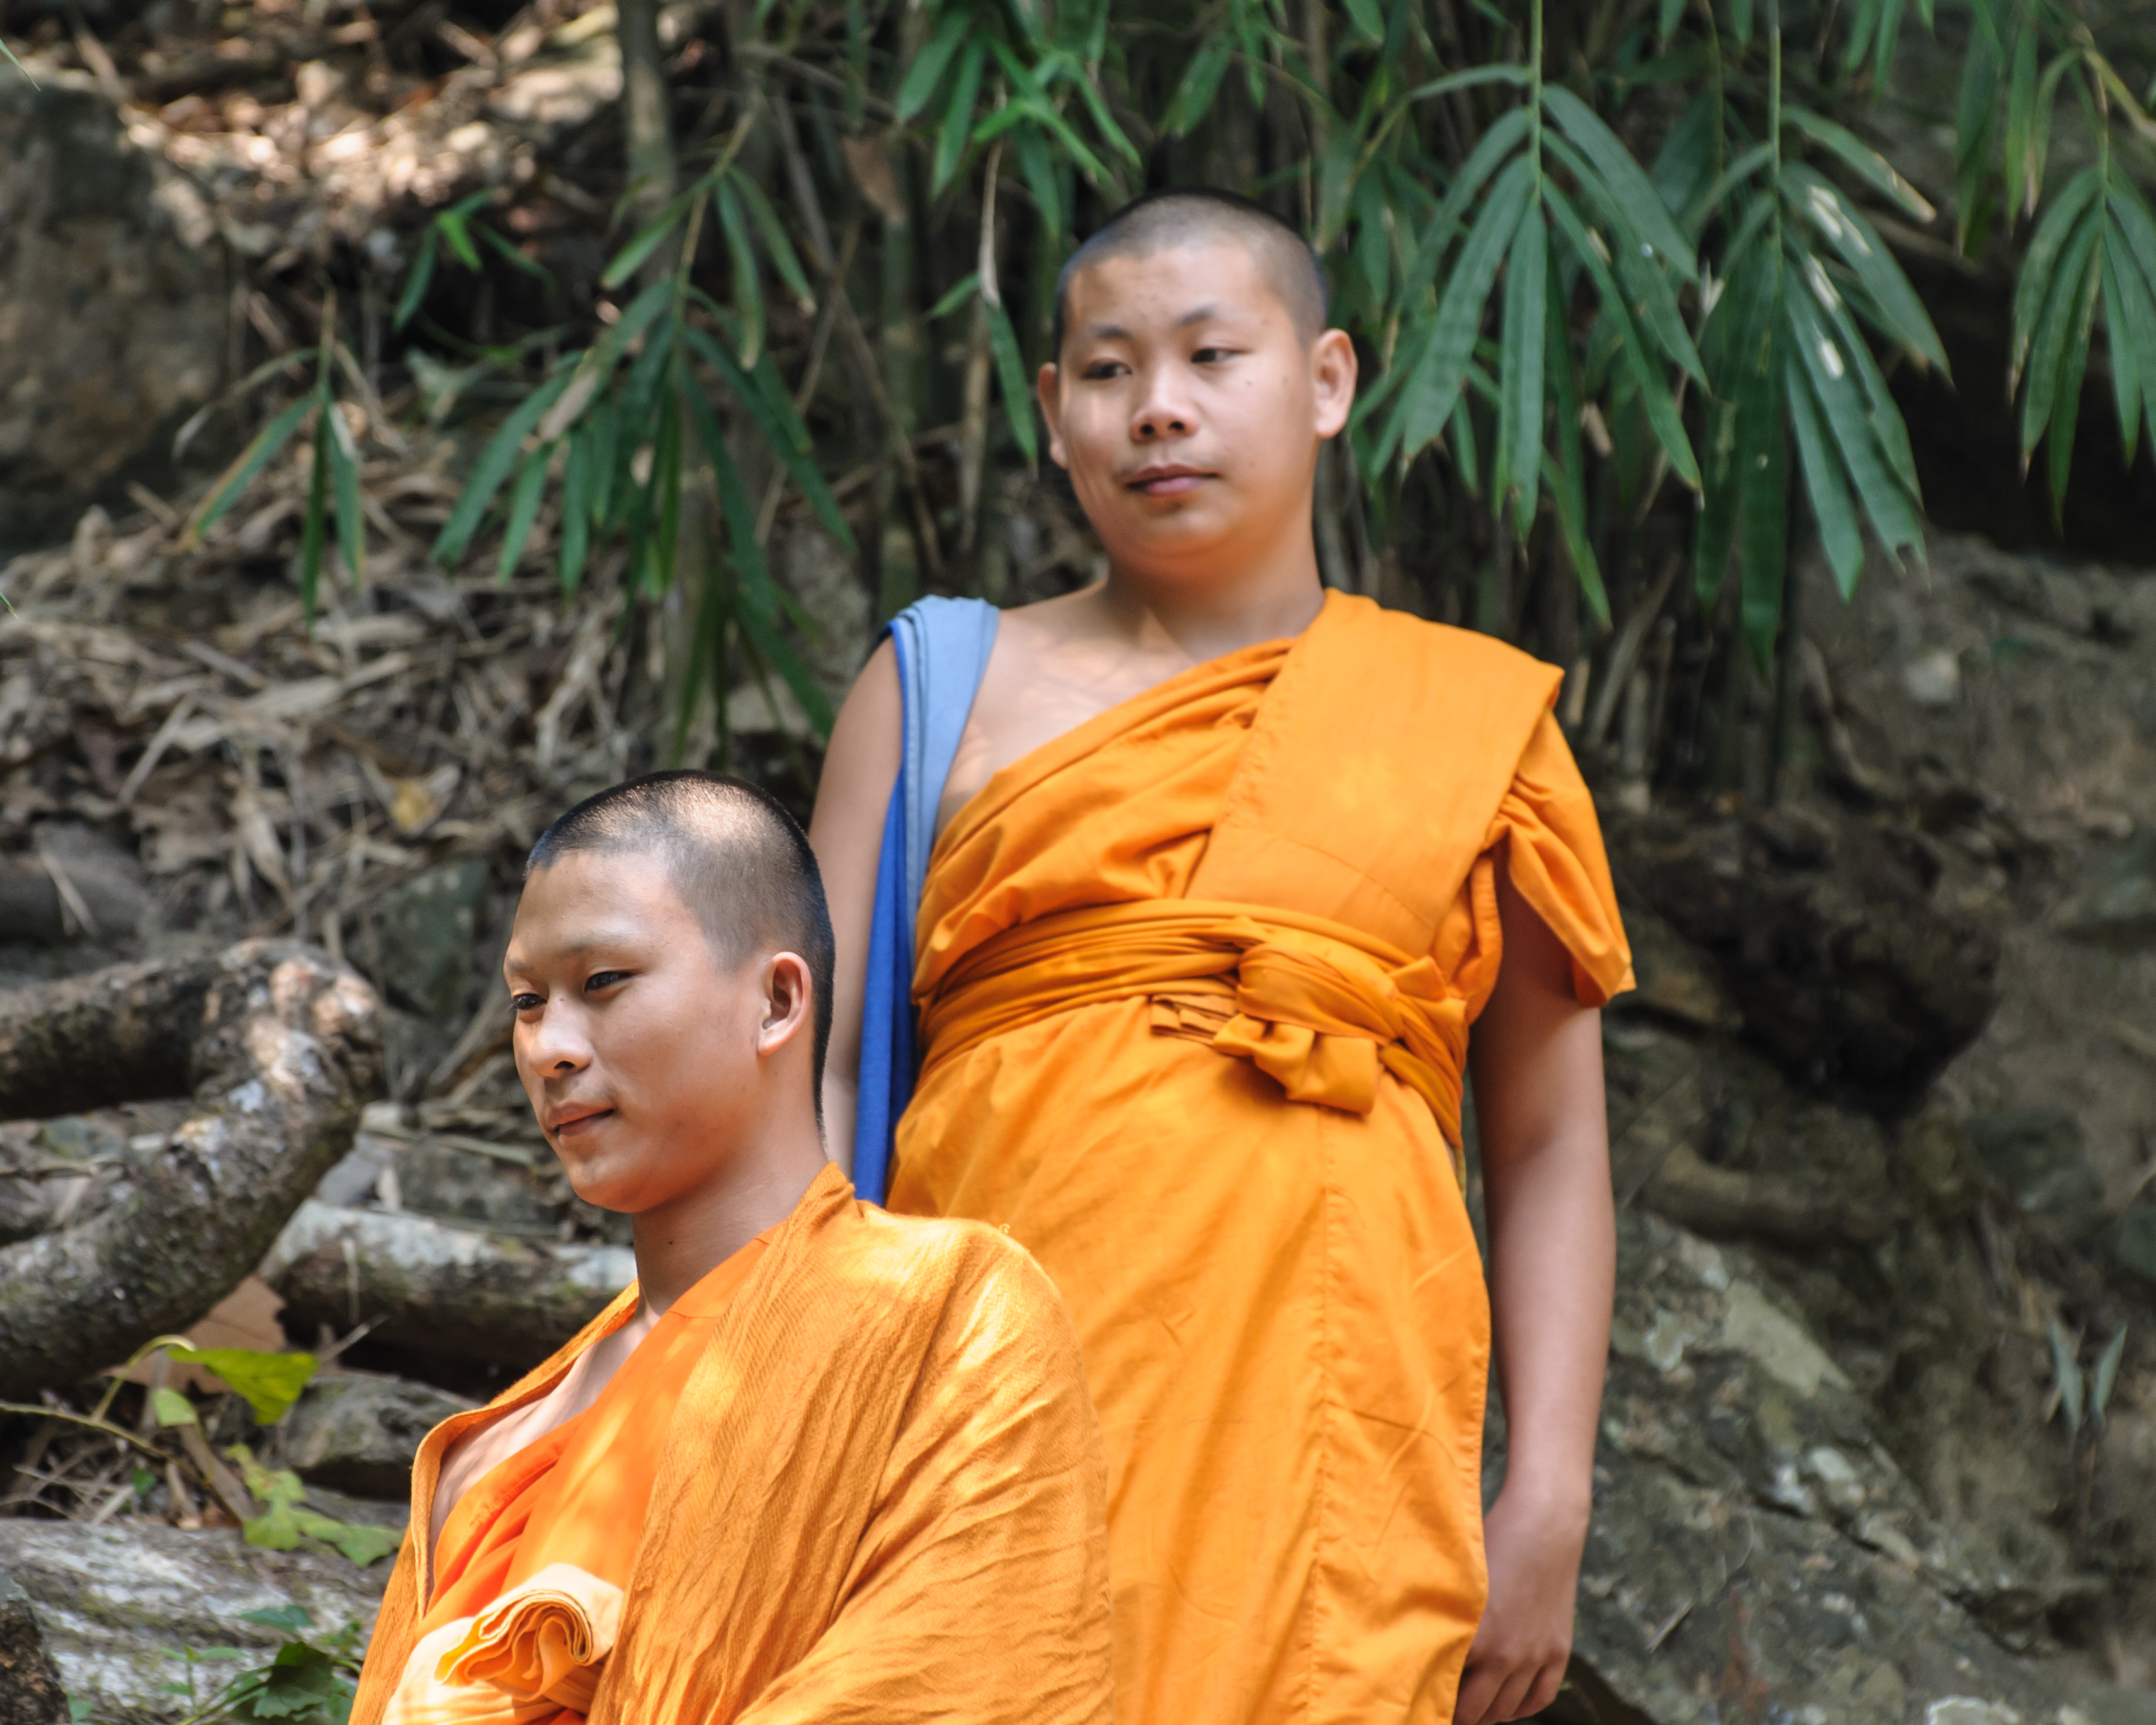
person, people, monk, nikon, thailand, temple, d300, thailandia, chiangmai